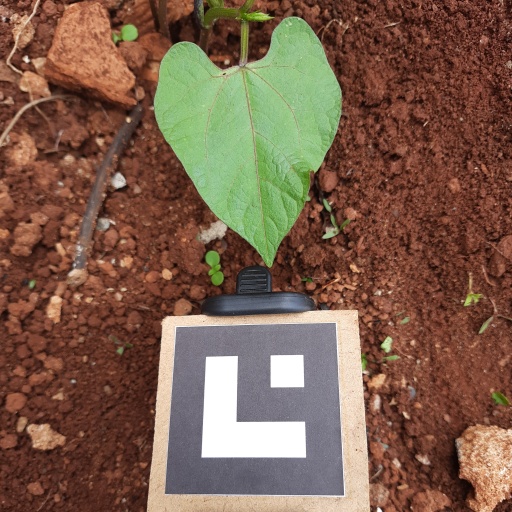
Observations: wavy surface, eating holes in the center, under cloudy sky